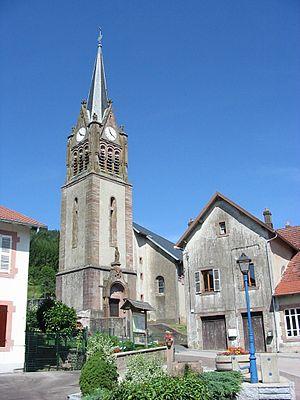
Wisembach, comme du département des Vosges. Église Saint-Barthélemy, érigée en 1782.
Wisembach est une commune française de Lorraine, située dans le département des Vosges, en région Grand Est.